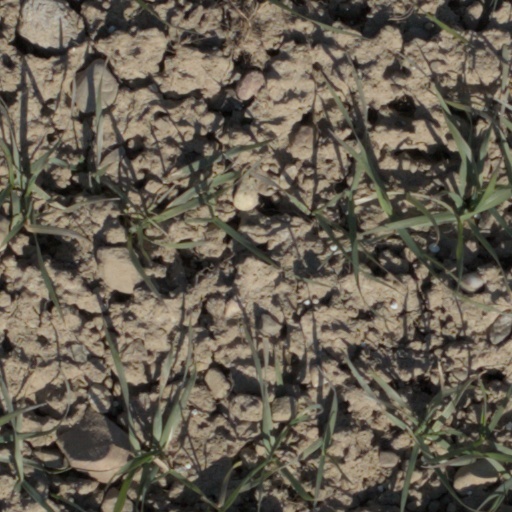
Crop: wheat